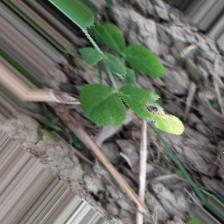
Label: Ascochyta blight